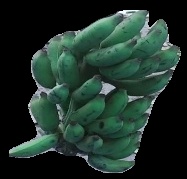
Variety: elakki-bale
Grade: grade3